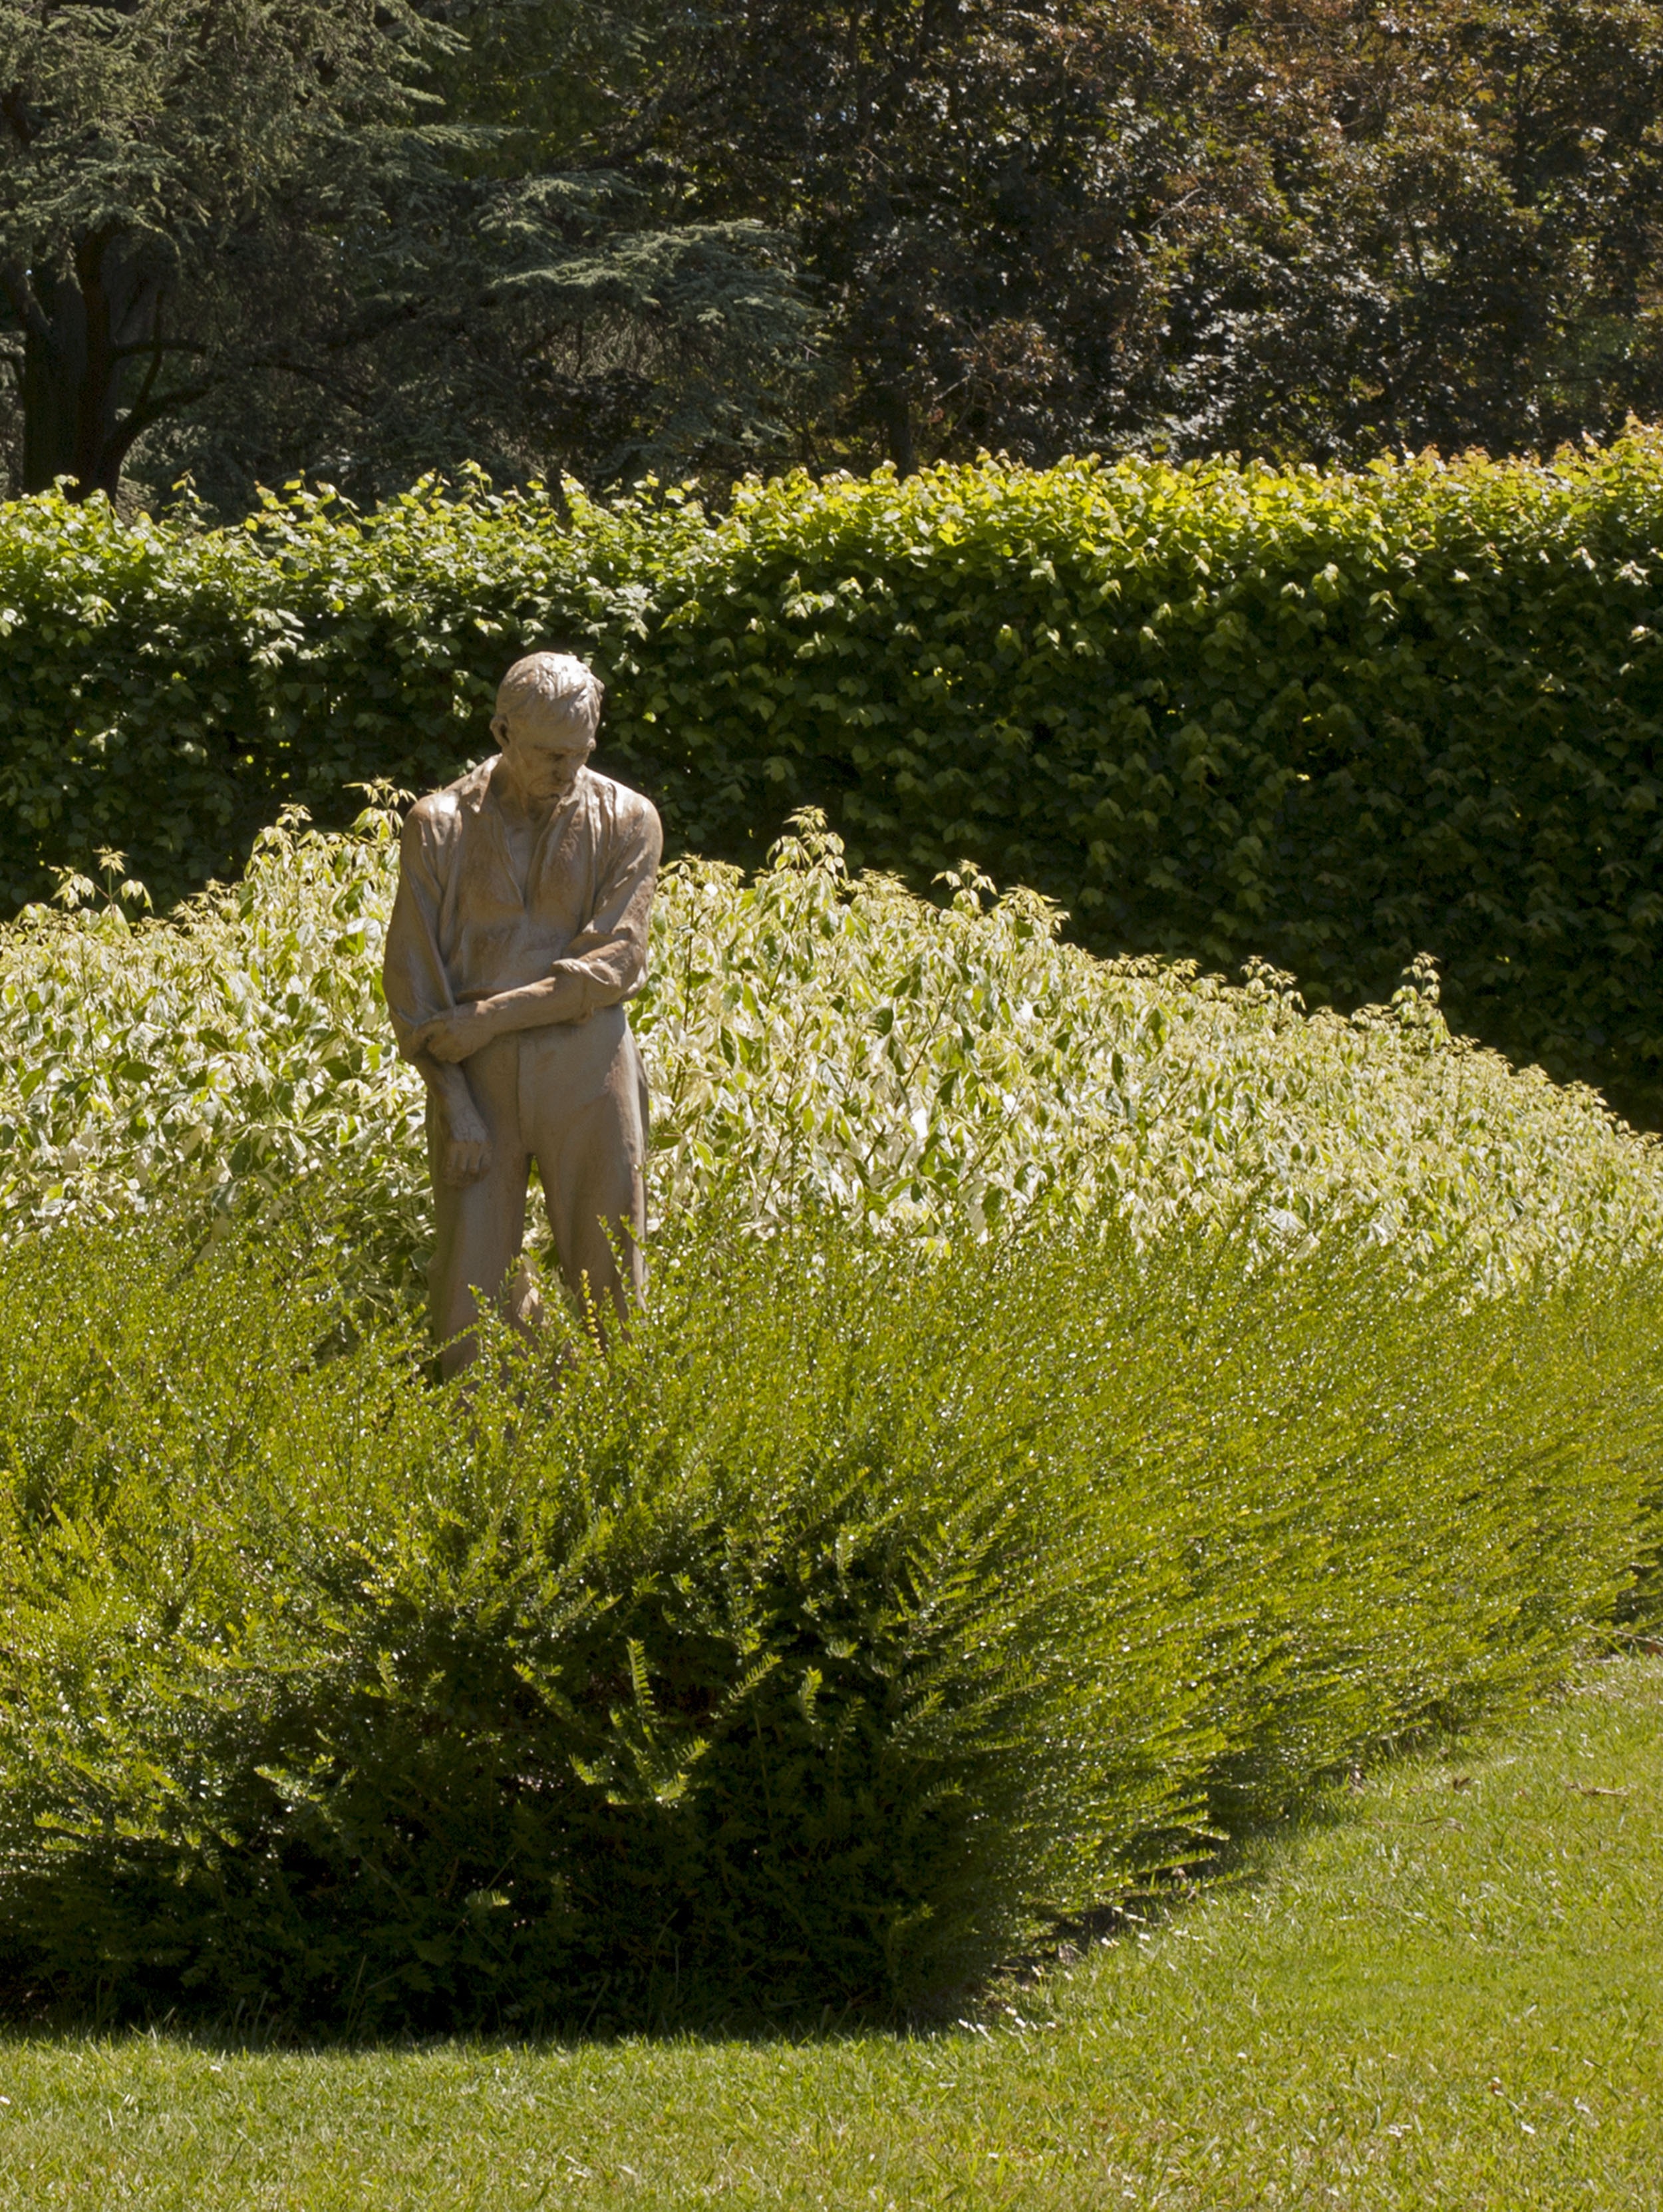
work, man, grass, plant, field, lawn, meadow, flower, statue, green, botany, agriculture, garden, sculpture, courage, shrub, woodland, hedge, bourges, grass family